Gregory O'Donoghue

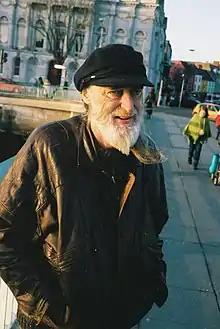
Gregory O'Donoghue in 2004

Gregory O’Donoghue was born in Cork in 1951, son of the poet and playwright Robert O’Donoghue. He studied English literature at University College Cork under Sean Lucy and John Montague and was part of what Thomas Dillon Redshaw has described as “that remarkable generation” which also included Theo Dorgan, Maurice Riordan, Gerry Murphy, Thomas McCarthy, Greg Delanty and Seán Dunne. After completing an MA he studied for a doctorate at Queen's College Ontario, Canada, where he later taught.